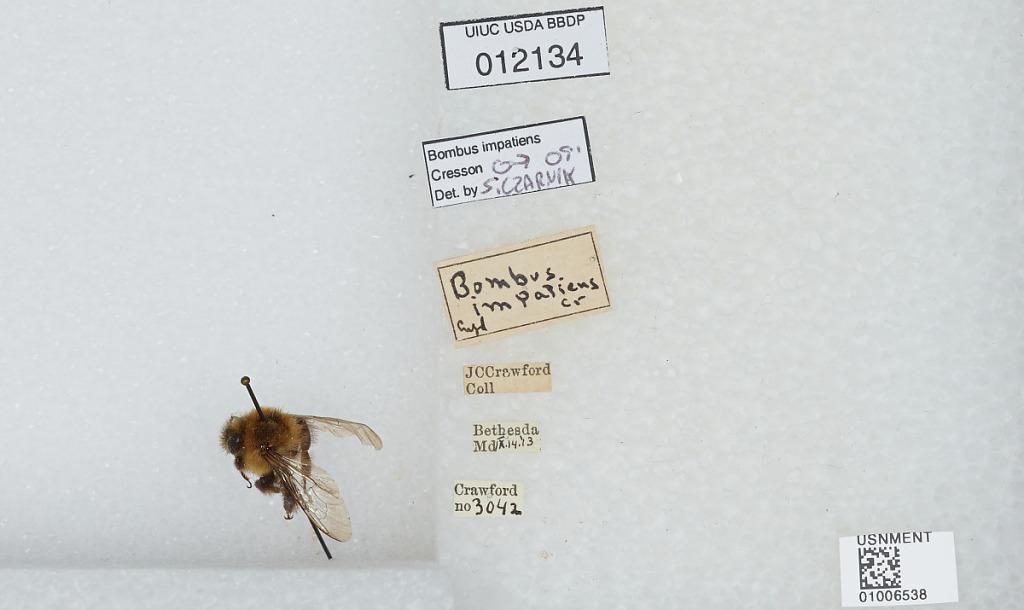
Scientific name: Bombus (Pyrobombus) impatiens Cresson
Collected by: J. Crawford
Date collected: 1913-9-14
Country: United States
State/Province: Maryland
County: Montgomery
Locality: Bethesda
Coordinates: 38.9847, -77.1131
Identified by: Czarnik, S.